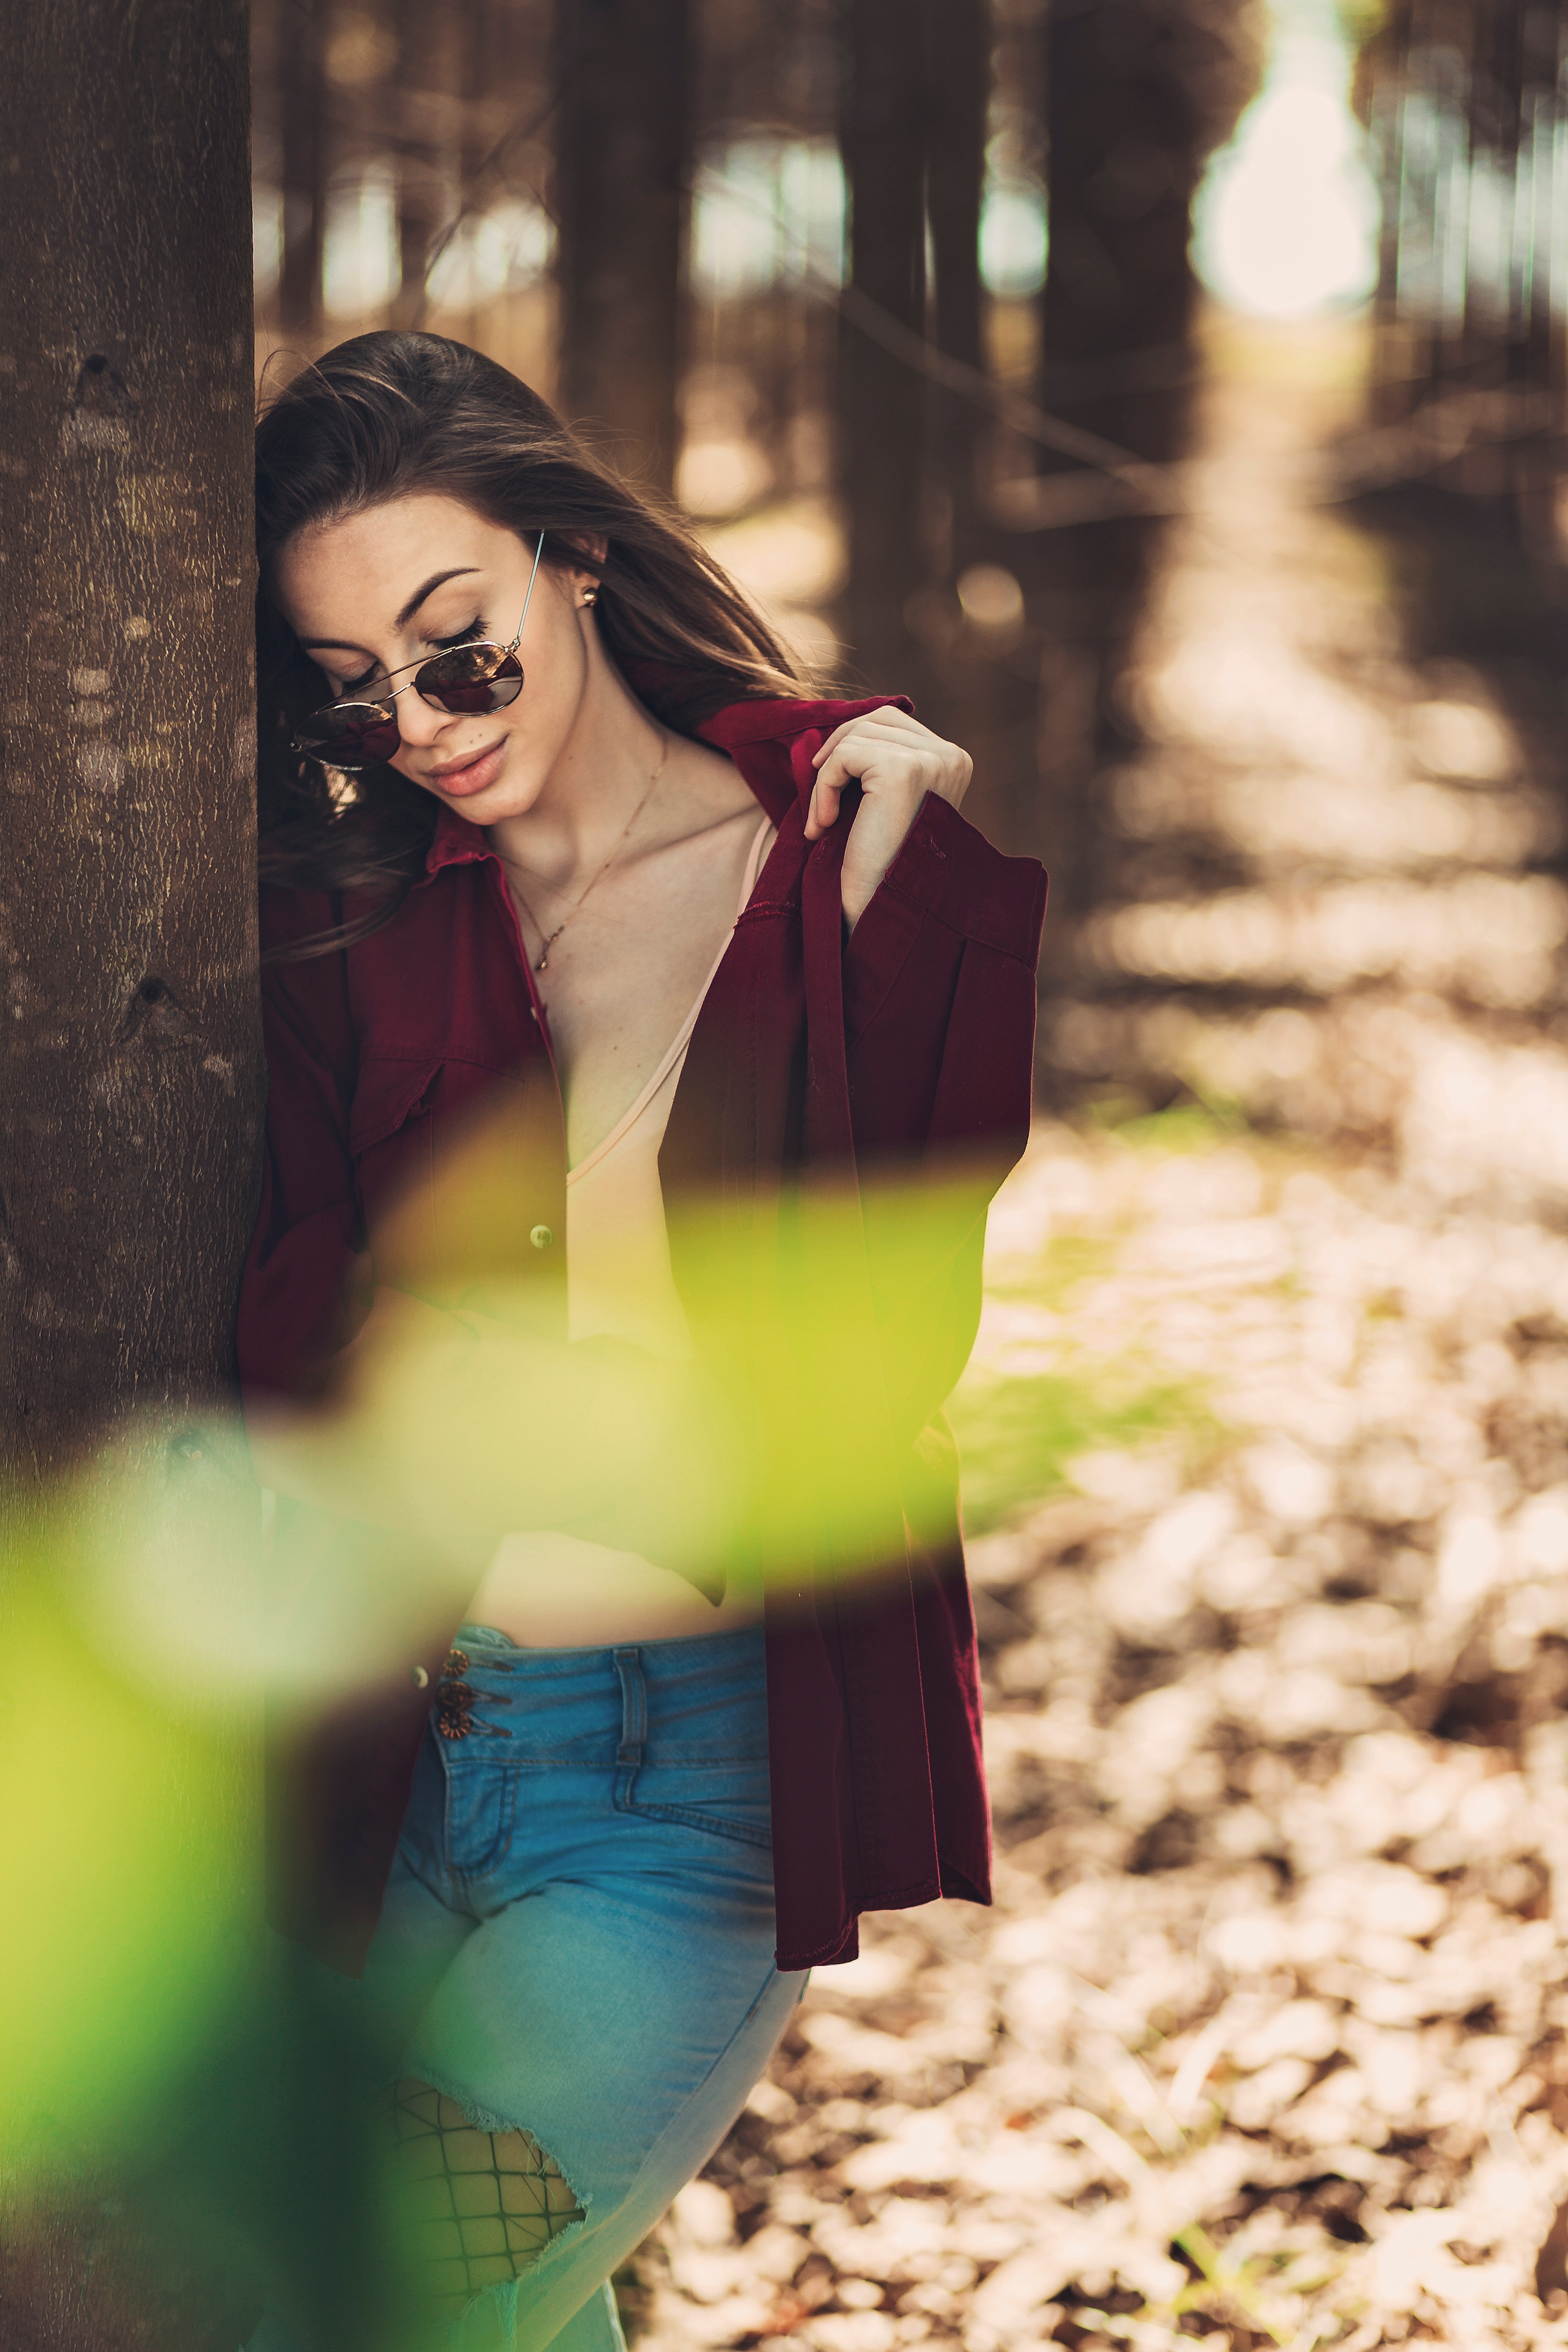
green, eyewear, beauty, lip, lady, yellow, cool, skin, photo shoot, glasses, fashion, leaf, model, tree, long hair, photography, eye, shoulder, sunlight, sunglasses, smile, grass, plant, forest, vision care, brown hair, street fashion, style, black hair, portrait